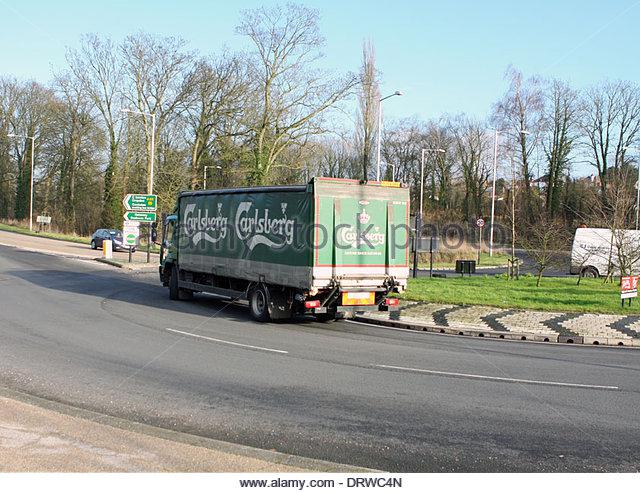
a truck traveling around a roundabout
Relation: Visible, Action